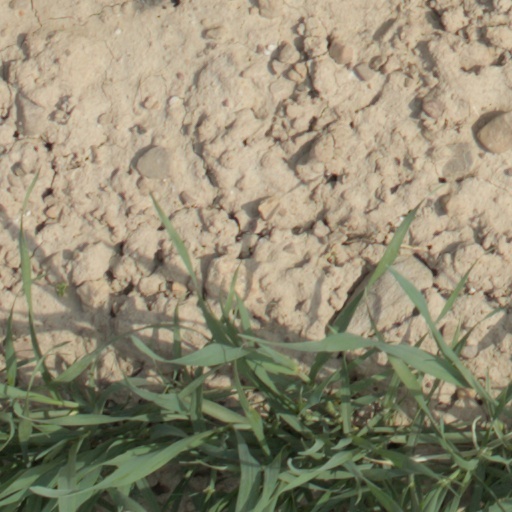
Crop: wheat